Succimer

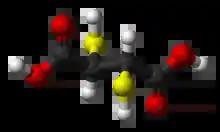

Succimer, sold under the brand name Chemet among others, is a medication tool used to treat lead, mercury, and arsenic poisoning. When it's radiolabeled with technetium-99m, it's used in many types of diagnostic testing.